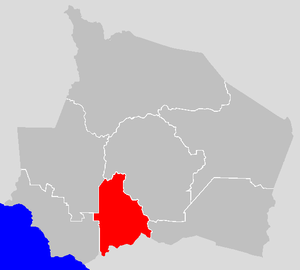
Rembau désigne à la fois une ville et un district dans l’État malaisien de Negeri Sembilan. Avec une population de 40 000 habitants le district est très fort influencé par la tradition matrilinéaire appelée l’adat perpatih, une pratique héritée du peuple Minangkabau sur l’île indonésienne de Sumatra, d’où vient à l’origine une grande partie de ses habitants.